Alisa Drei

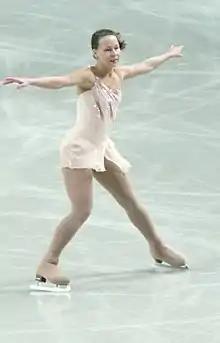
Drei in 2007

Alisa Drei (born 28 February 1978) is a Finnish former competitive figure skater. She finished in the top ten at seven European Championships.